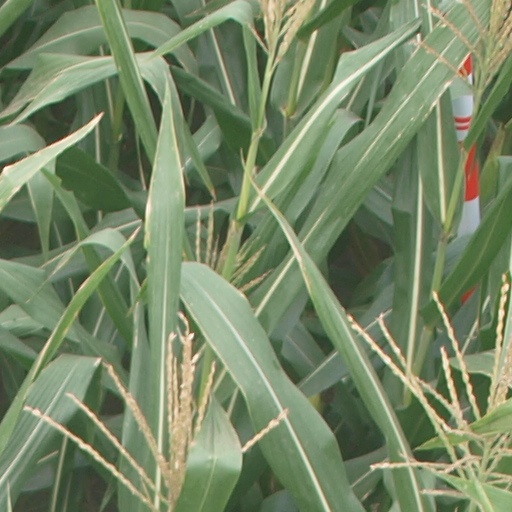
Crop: maize; corn